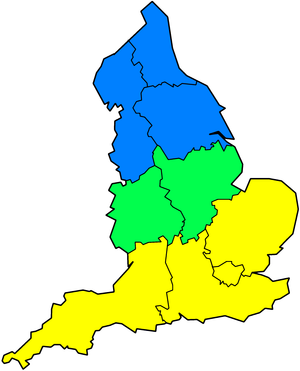
English Midlands
Nordengland er her blå, the Midlands grøn og Sydengland gul.
The English Midlands eller bare the Midlands er den centrale del af England i Storbritannien, og svarer nogenlunde til det historiske kongerige Mercia. Det grænser op til Wales, Sydengland, Nordengland og East Anglia. Den største by er Birmingham, som var vigtig under industrialiseringen i 1700- og 1800-tallet. Størstedelen af området er administreret som del af Government Office Regions i West Midlands og East Midlands, mens andre dele høre under Bedfordshire, Cambridgeshire, Peterborough, Oxfordshire, Gloucestershire og det nordlige Lincolnshire.